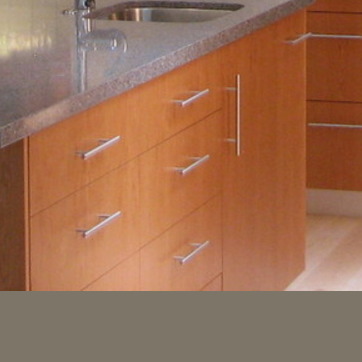
Material: wood